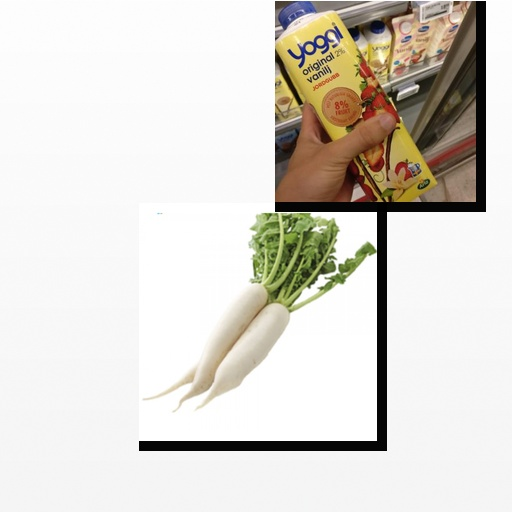
Food items: radish, strawberry_yoghurt